Azayamankawin

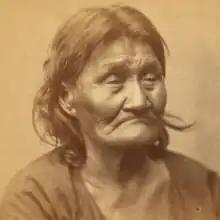
"Old Bets, 120 yearsold" by Charles A. Zimmerman

In May 1863, 1,318 Dakota non-combatants who had been interned at Fort Snelling were removed from Minnesota on steamships carrying them to Crow Creek Reservation. Taopi was among the seven or eight Dakota and mixed-blood men who were allowed to remain in Minnesota, together with their families. Taopi requested that his mother Betsey be allowed to stay behind with him. The request was granted by General Henry Hastings Sibley.